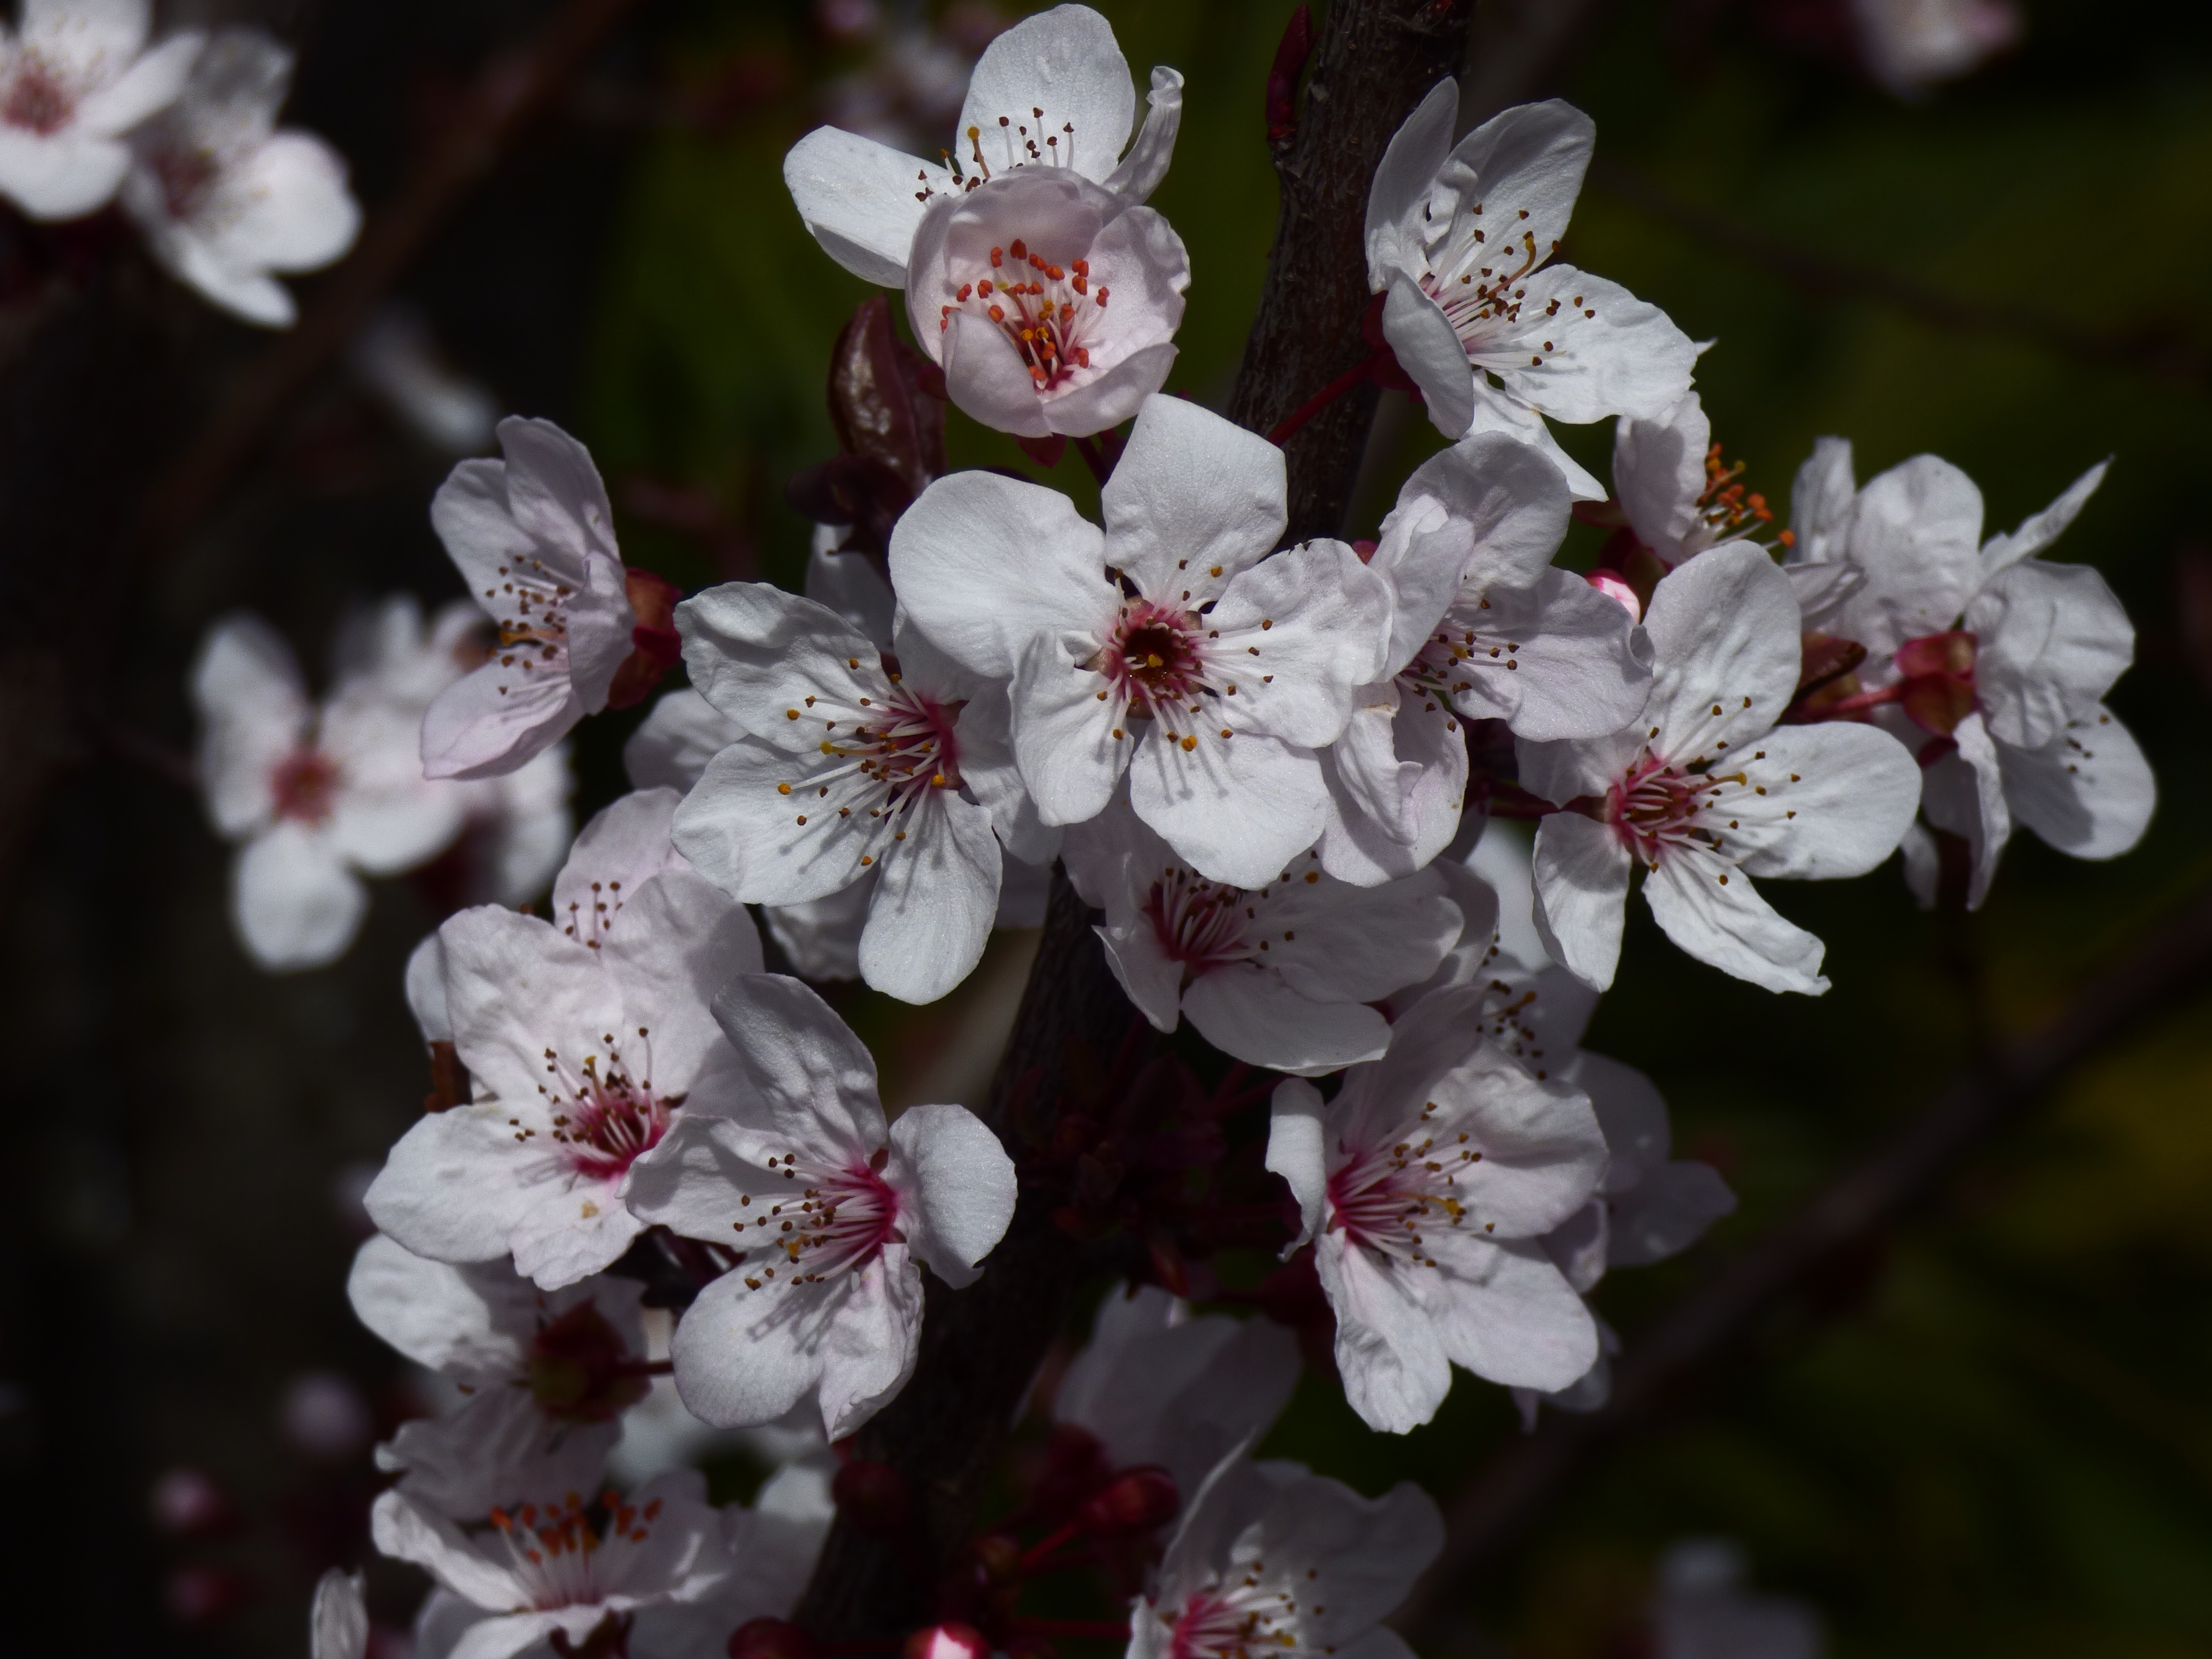
tree, nature, branch, blossom, plant, fruit, flower, petal, bloom, food, spring, produce, flora, cherry blossom, shrub, cherry, flowering plant, rose family, land plant